Road House (1989 film)

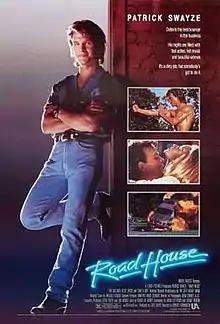
Theatrical release poster

Road House is a 1989 American action film directed by Rowdy Herrington and produced by Joel Silver. The film stars Patrick Swayze as the bouncer, "James Dalton", at a newly refurbished roadside bar, who protects a small town in Missouri from a corrupt businessman. The cast also features Ben Gazzara, Kelly Lynch, and Sam Elliott.